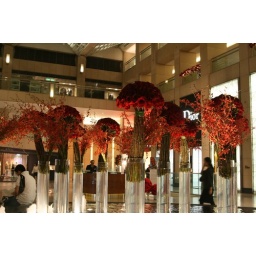
Decorations in my office building